Gerasimus I of Jerusalem

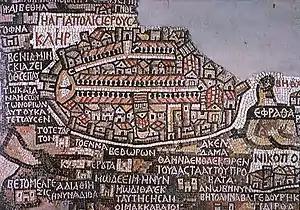
Madaba

At the time he came to lead the Patriarchate of Jerusalem, efforts were underway to restore a church in the community of Madaba in which was found a mosaic map on the floor of an ancient church, now the Church of St. George. Realizing the importance of this discovery, Patriarch Gerasimus took action to have the archaeological find properly investigated and preserved.